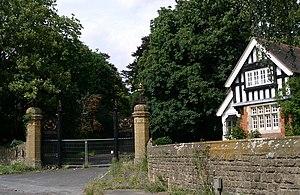
Wood Norton Hall est un manoir victorien classé au grade II situé au nord-ouest d'Evesham, dans le Worcestershire, en Angleterre. Ce fut la dernière maison en Angleterre du prince Philippe, duc d'Orléans, qui revendiqua le trône de France. Utilisé par la British Broadcasting Corporation pendant la Seconde Guerre mondiale comme une station d'écoute des émissions de radio ennemies et un centre de diffusion d'urgence, il est devenu le lieu d'hébergement du collège de formation en ingénierie de la BBC qui fut installé sur ses terres. La BBC a conservé des installations spécialement conçues sur le terrain pour la formation technique après avoir vendu le manoir qui est devenu un hôtel.